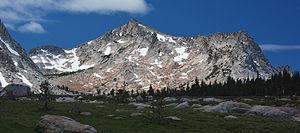
Le pic Vogelsang est un sommet de la Sierra Nevada, aux États-Unis. Il culmine à 3 505 mètres d'altitude dans le comté de Mariposa, en Californie. Il est protégé par la Yosemite Wilderness, au sein du parc national de Yosemite.